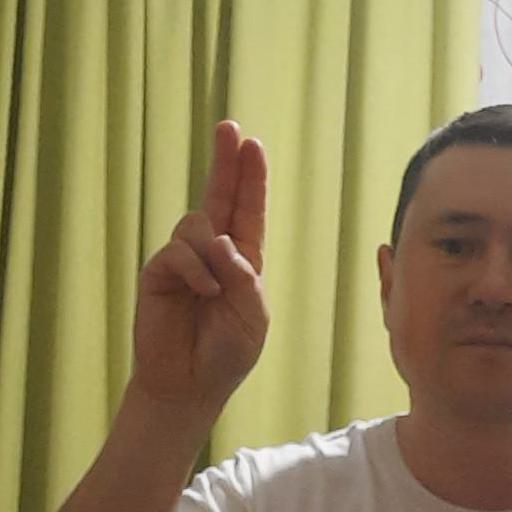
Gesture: two_up